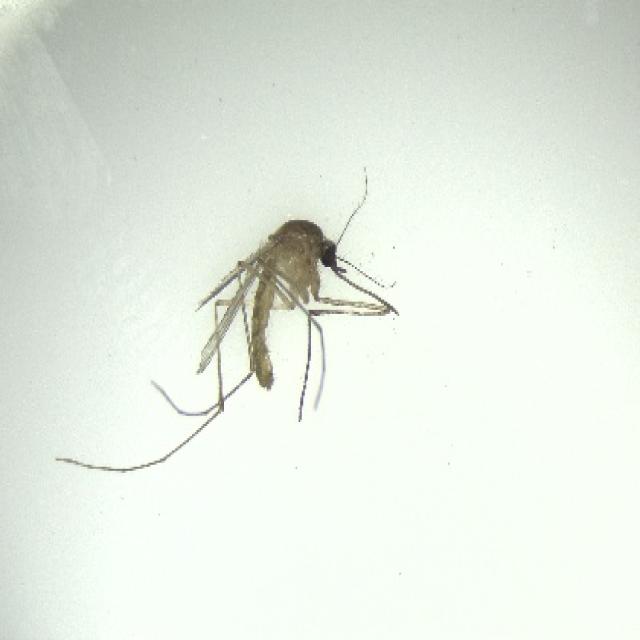
Species: culex_pipiens